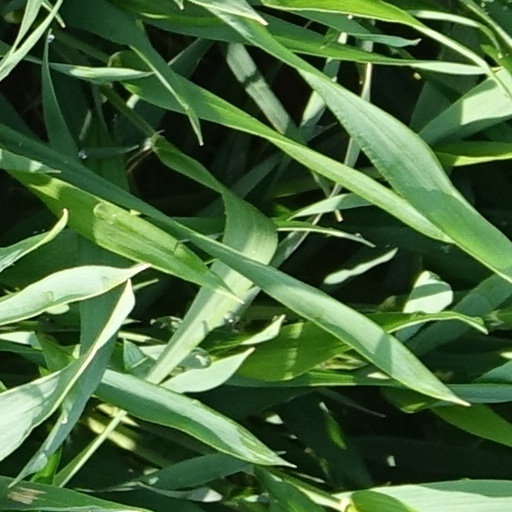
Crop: wheat